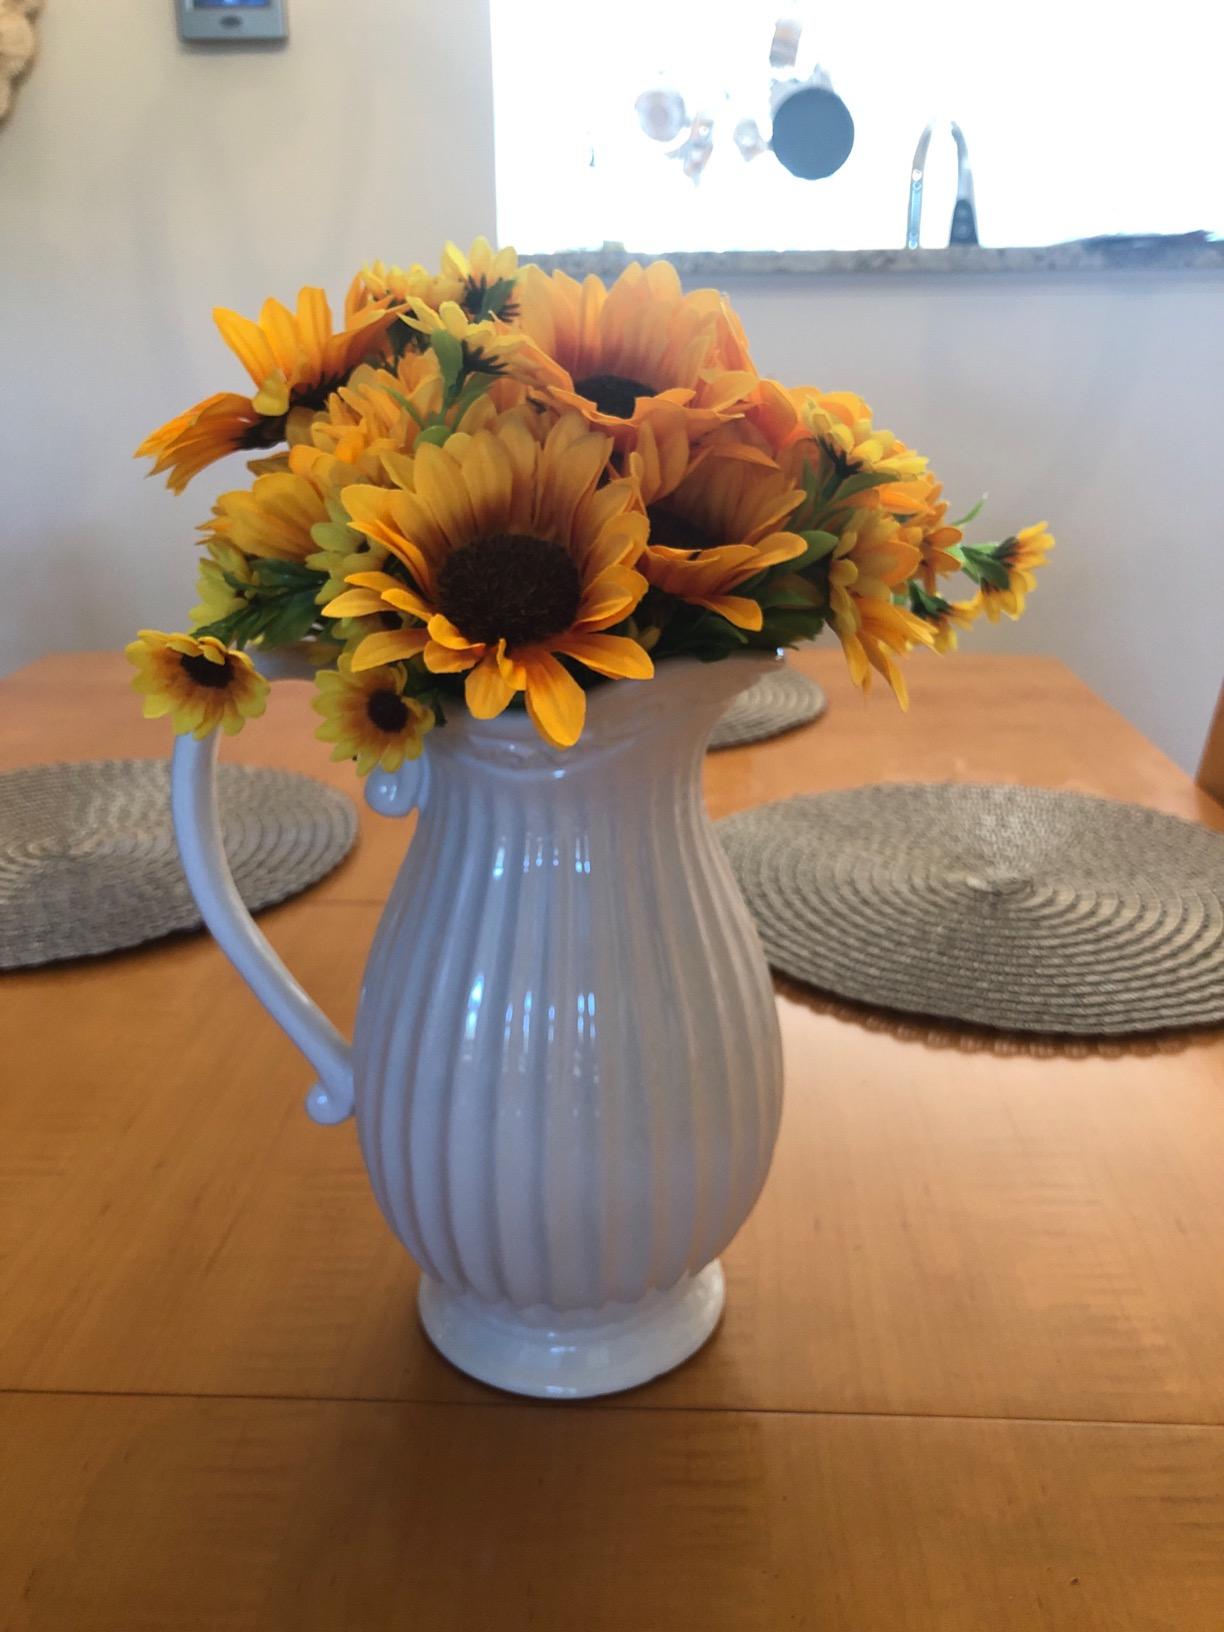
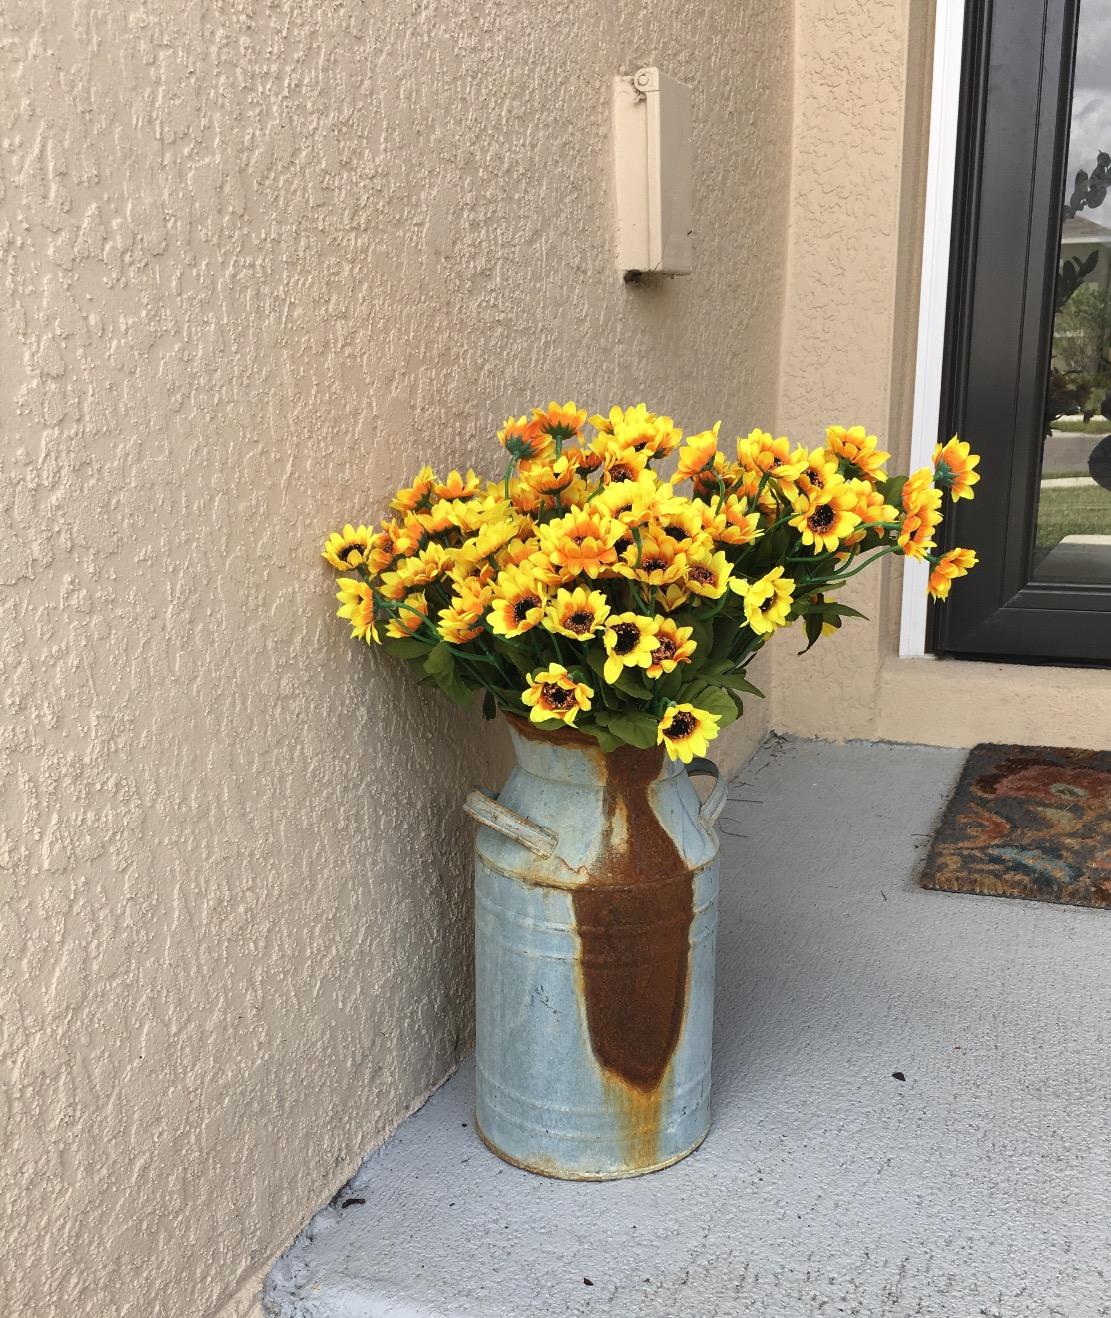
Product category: vase
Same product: no